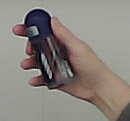
Product: nivea_rollon